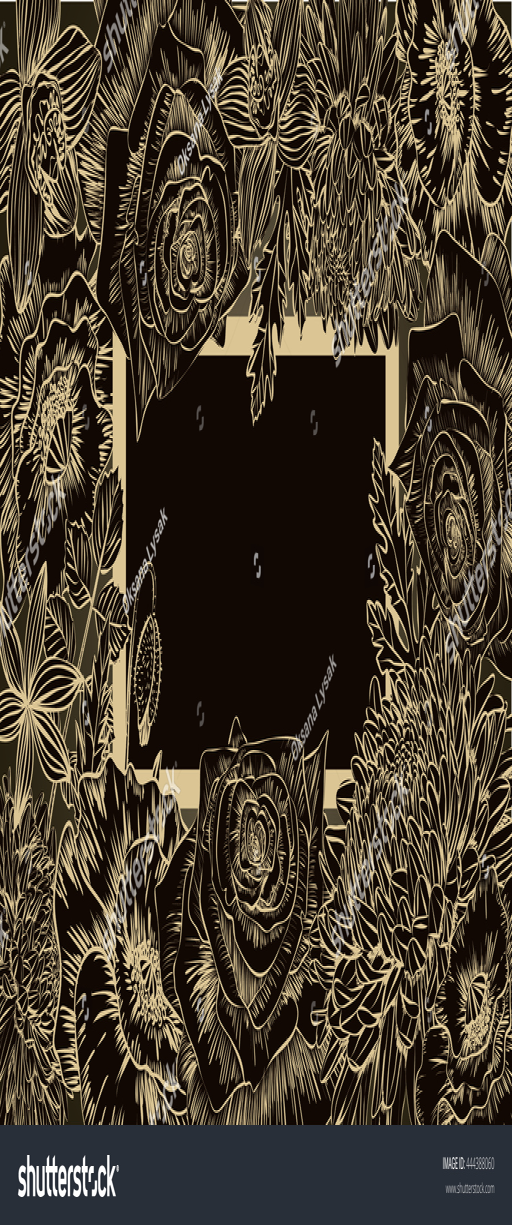
beautiful abstract black background with flowers in a graphic style .